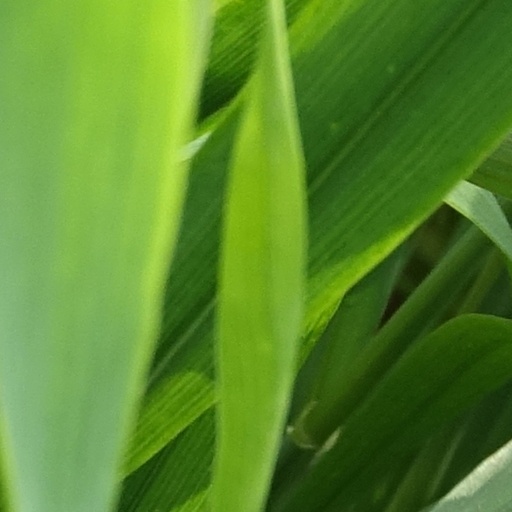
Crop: wheat